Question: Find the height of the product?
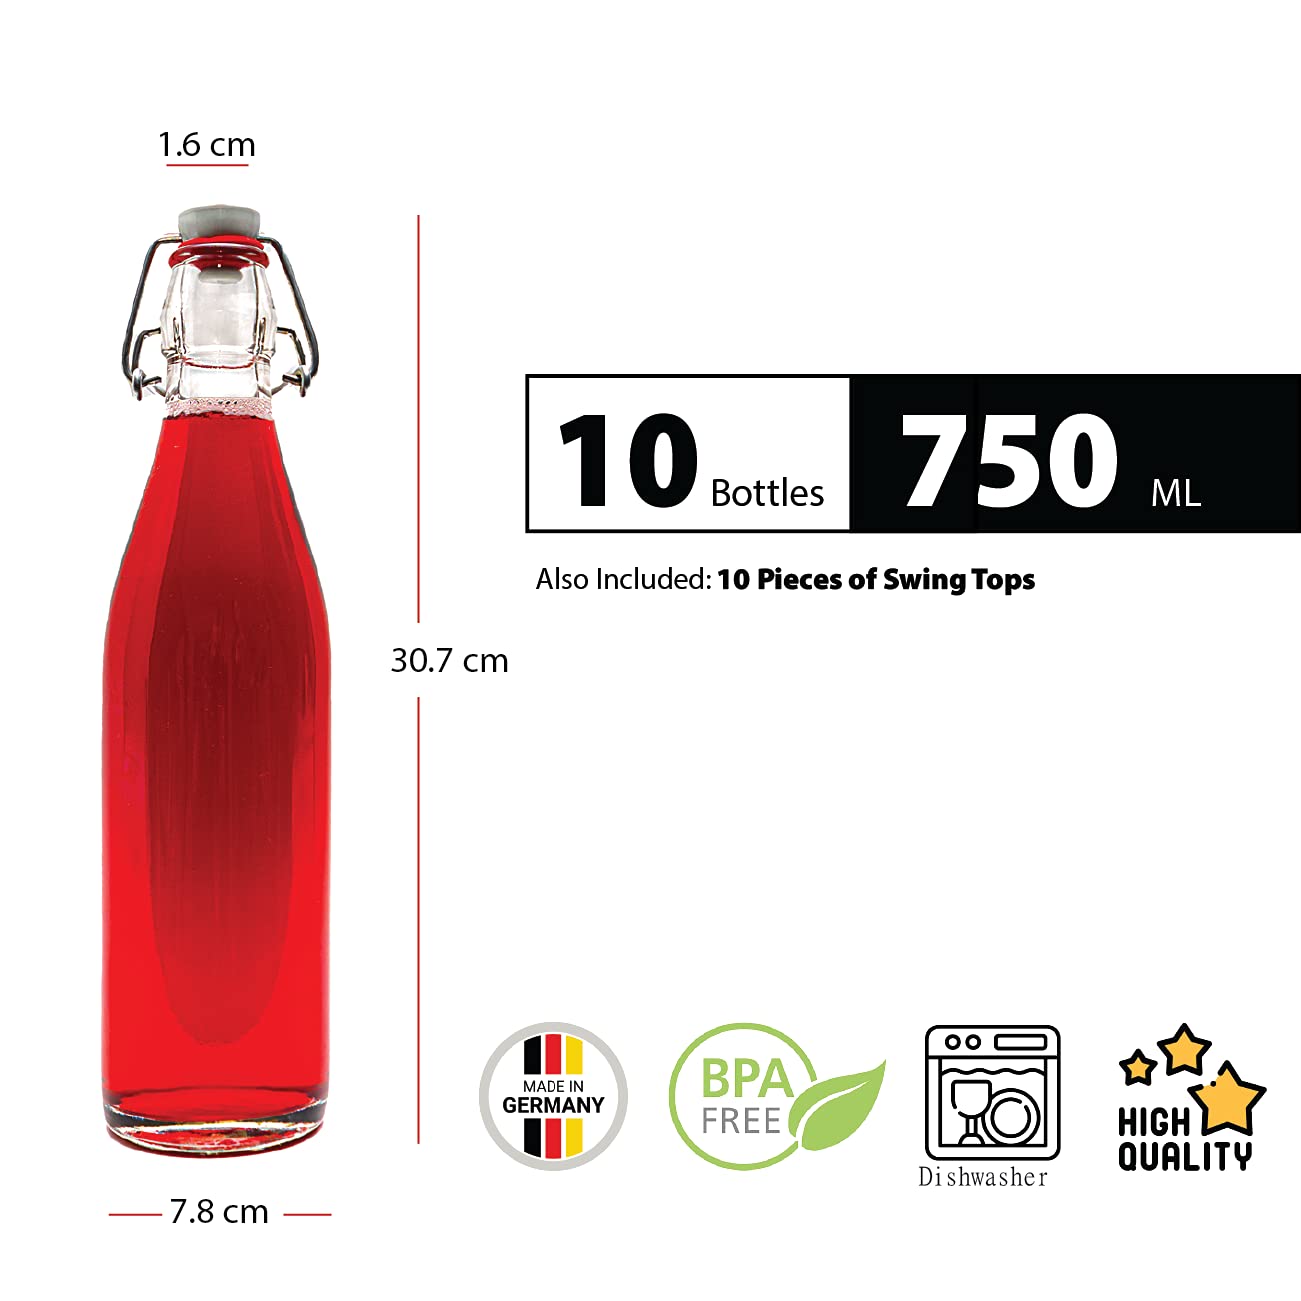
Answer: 30.7 centimetre